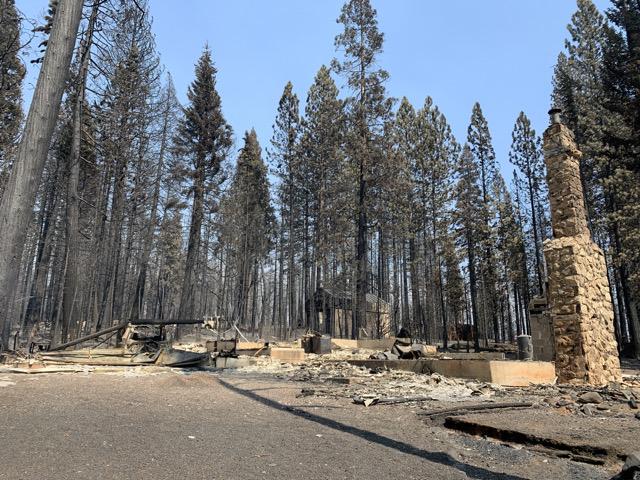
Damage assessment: destroyed